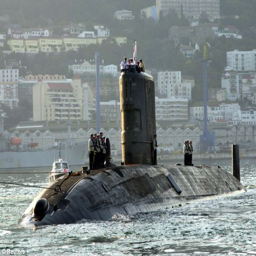
witnesses say a nuclear submarine , believed to be ship , surfaced off uk overseas territory